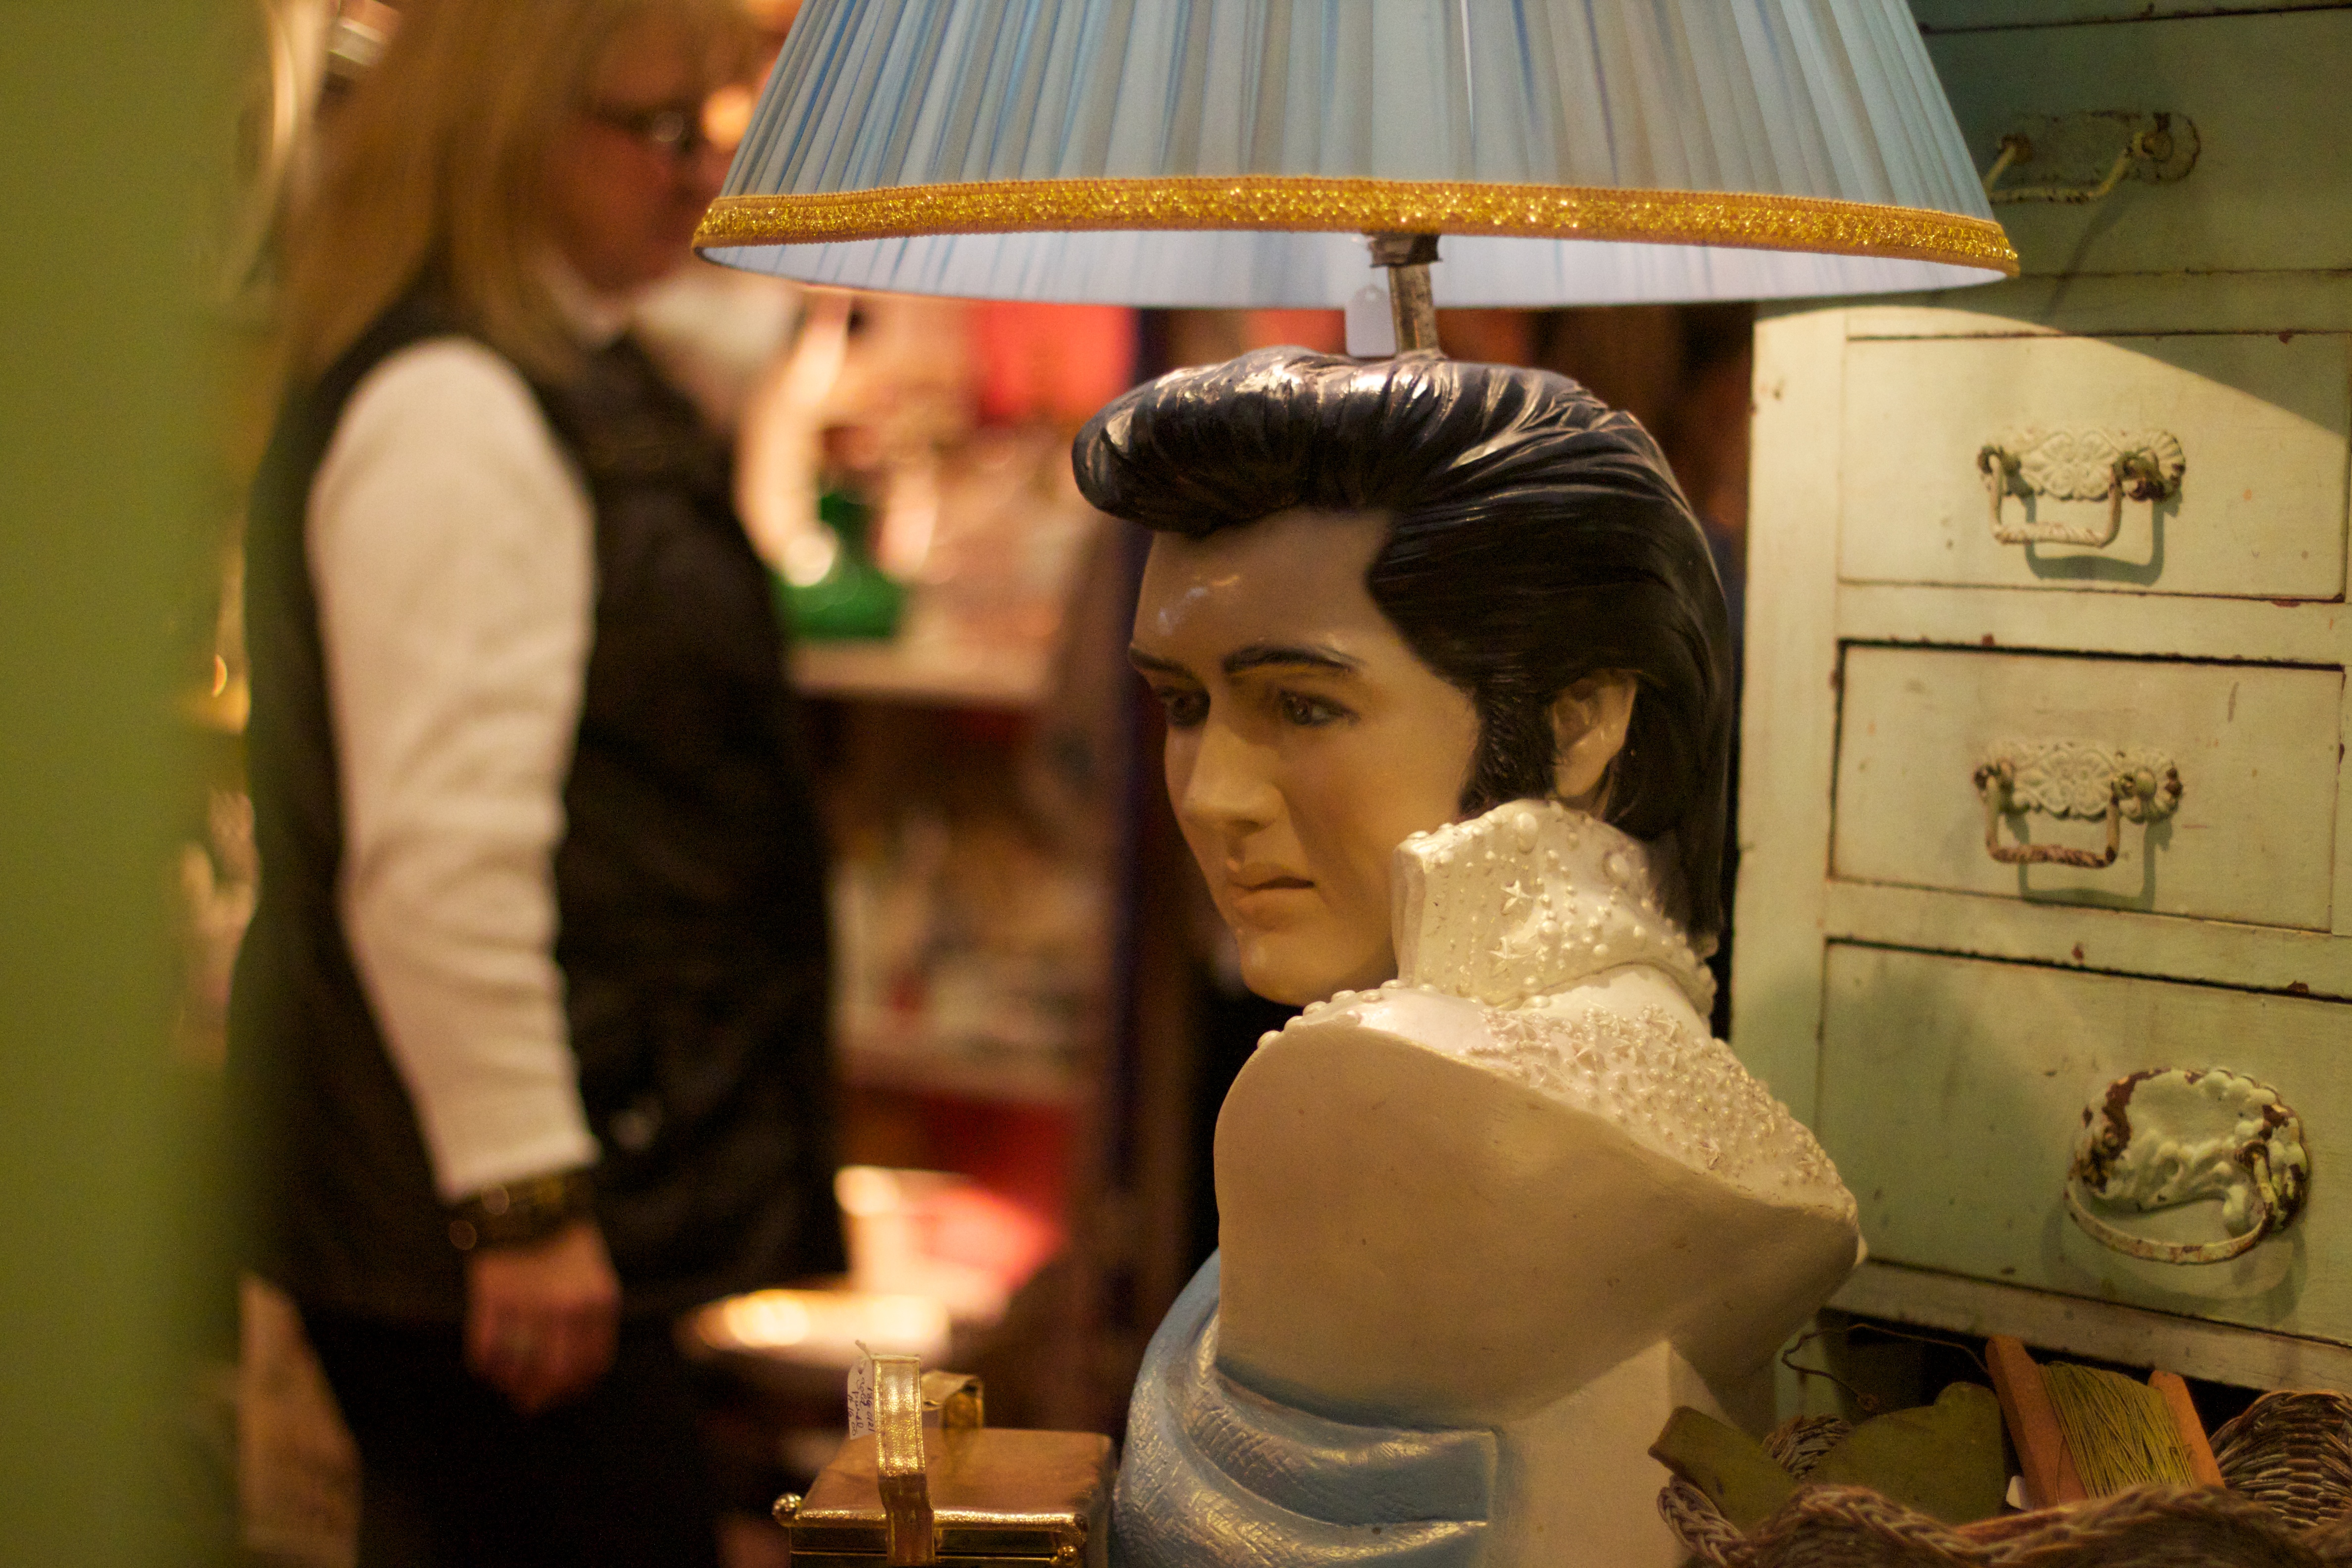
woman, lady, dress, temple